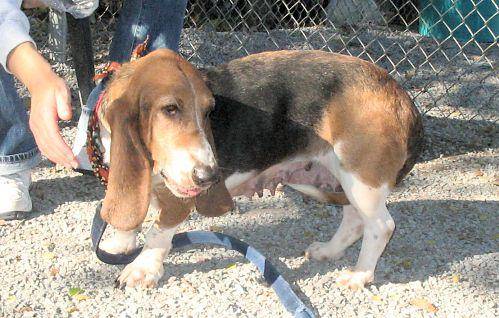
Label: dogs